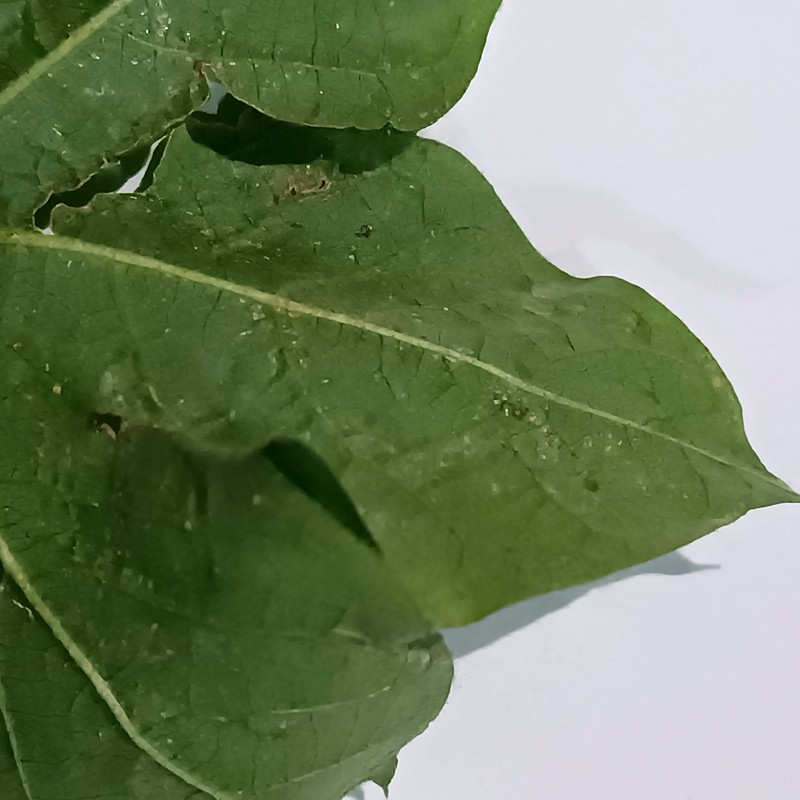
Label: Curl Virus